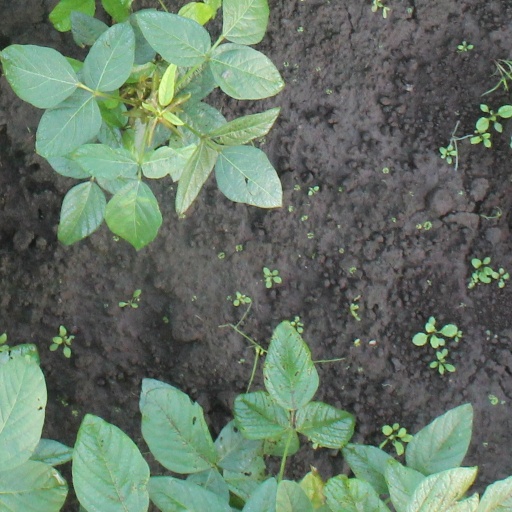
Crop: soybean